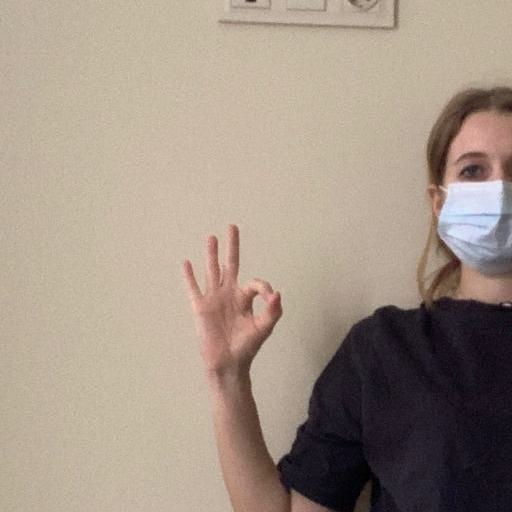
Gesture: ok